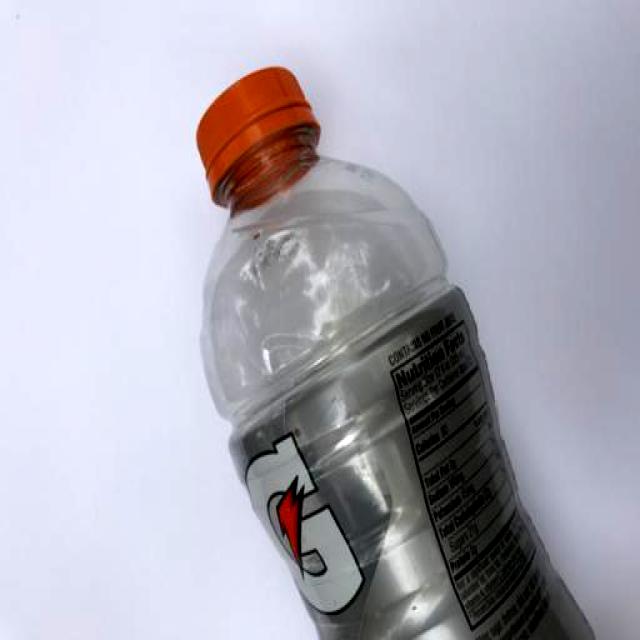
Label: Plastic